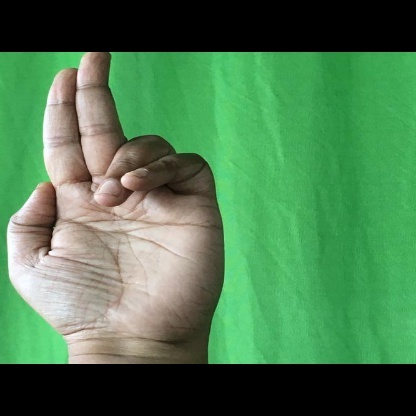
Mudra: Ardhapathaka